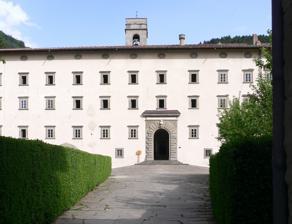
Building: Vallombrosa Abbey
Country: Italy
Year built: 1038
Benedictine abbey in Reggello, Tuscany, Italy Abbey of Vallombrosa The arms of the abbey, reproduced from a missal in 1822 Vallombrosa is a Benedictine abbey in the comune of Reggello (Tuscany, Italy), about 30 km south-east of Florence , in the Apennines , surrounded by forests of beech and firs . It was founded by Florentine nobleman Giovanni Gualberto in 1038 and became the mother house of the Vallumbrosan Order . History What began as a hermit's small wooden hut was followed by a built stone church in 1058. This was enlarged around 1450 and took on its current appearance at the end of the 15th century. In 1529, after the looting by Charles V , the east tower was built. Between 1575 and 1578, Galileo Galilei was educated there and then withdrawn by his father, before taking orders, and moved to Pisa to study medicine. In the 17th century the walls were erected, and in the 18th century the fishing ponds dug. Today the monastery is open to tourists and its "Antica Farmacia" sells local produce such as herbal teas and liqueurs made following antique recipes. Among these is the rare and legendary Dry Gin of Vallombrosa. On 7 October 1096, Pope Urban II addressed the congregation of Vallombrosa, imploring the religious amongst them to support the cause for a crusade to the Holy Land . In particular in this sermon, he cited the need for knights, who could "restore the Christians to their former freedom". 1 Largely because of his poetic reference to the "autumnal leaves that strow the brooks, in Vallombrosa" in Paradise Lost , John Milton is supposed to have visited the monastery and, according to a plaque erected during the Fascist era, actually stayed there. Though this is unlikely, the notion that he did so encouraged many later travelers to visit the place, including William Beckford , J. R. Cozens , William Wordsworth , Crabb Robinson , Frances Trollope , Mary Shelley , Elizabeth Barrett Browning , and Friederich Nietzsche . The Anglo-Italian monk, Enrico Hugford, became Abbot of Vallombrosa in 1743 and fellow Catholic, John Talman , seems to have visited even earlier. Derek Walcott also mentions Vallombrosa in chapter 33 section 2 of his Omeros . Derek Walcott has allusions to several historical moments and other literary works throughout the Omeros , and Shmoop suggests that this reference was inspired by John Milton. Partly thanks to the influence of the pioneering American ecologist and author of the 1864 Man and Nature , George Perkins Marsh , the Istituto Superiore Forestale Nazionale was founded in the secularized monastery in 1867. The exterior The exterior retains the 12th century belltower and a 15th-century tower. It maintains a sobriety appropriate for a monastery. It is a walled precinct, accessed through an 18th-century gate. The facade was designed (1637) by Gherardo Silvani who completed designs by Alfonso Parigi ; Silvani also completed the facade of the church (1644). The church interior The interior of the church was frescoed (1779–1781) by Giuseppe Antonio Fabrini . The main altar has an Assumption by the Volterrano , The altar of the left transept has a Trinity by Lorenzo Lippi ; other altarpieces are by Agostino Veracini , Antonio Puglieschi , Niccolò Lapi . In the Baptistery (once chapel of the Converted) is a Conversion of Saul by Cesare Dandini and in the chapel of San Giovanni Gualberto , a fresco by Alessandro Gherardini , the scagliola altar was Ignazio Hugford , a canvas by Antonio Franchi . Offertories before this altar were made by members of the Forest Service who have San Giovanni Gualberto as their patron saint. The wooden choir to the right of the main altar was fashioned by Francesco da Poggibonsi (1444–1446); the reliquary has the arm of the saint who founded the Vallombrosan order by Paolo Sogliano (1500). The sacristy has an altarpiece by Raffaellino del Garbo depicting San Giovanni Gualberto and other saints (1508), and a great terracotta altarpiece from the studio of Andrea della Robbia ; the refectory has a series of canvases by Ignazio Hugford (1745); the antirefectory has a large painting by Santi Buglioni and a cycle of paintings (three triptychs) by Mario Francesconi . The Museum of Sacred Art Inaugurated in 2006, the museum is located on the right side of the abbey complex. It houses works of art such as the 15th-16th century Altoviti Set with embroidered fabric, the great altarpiece by Domenico Ghirlandaio and workshop (Madonna with Child and Four Saints), a selection of paintings, and the scagliolas by the 18th-century abbot Enrico Hugford (brother of the painter Ignazio ). Other activities The spruces of the closest forest of Vallombrosa were used in the 15th century to build up the first Italian Masonic Lodge in via Maggio, Florence . In 2017, the Vallombrosa Abbey hosted the Italian Red Cross national meeting on its history. See also Arboreti di Vallombrosa References